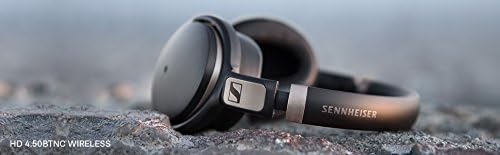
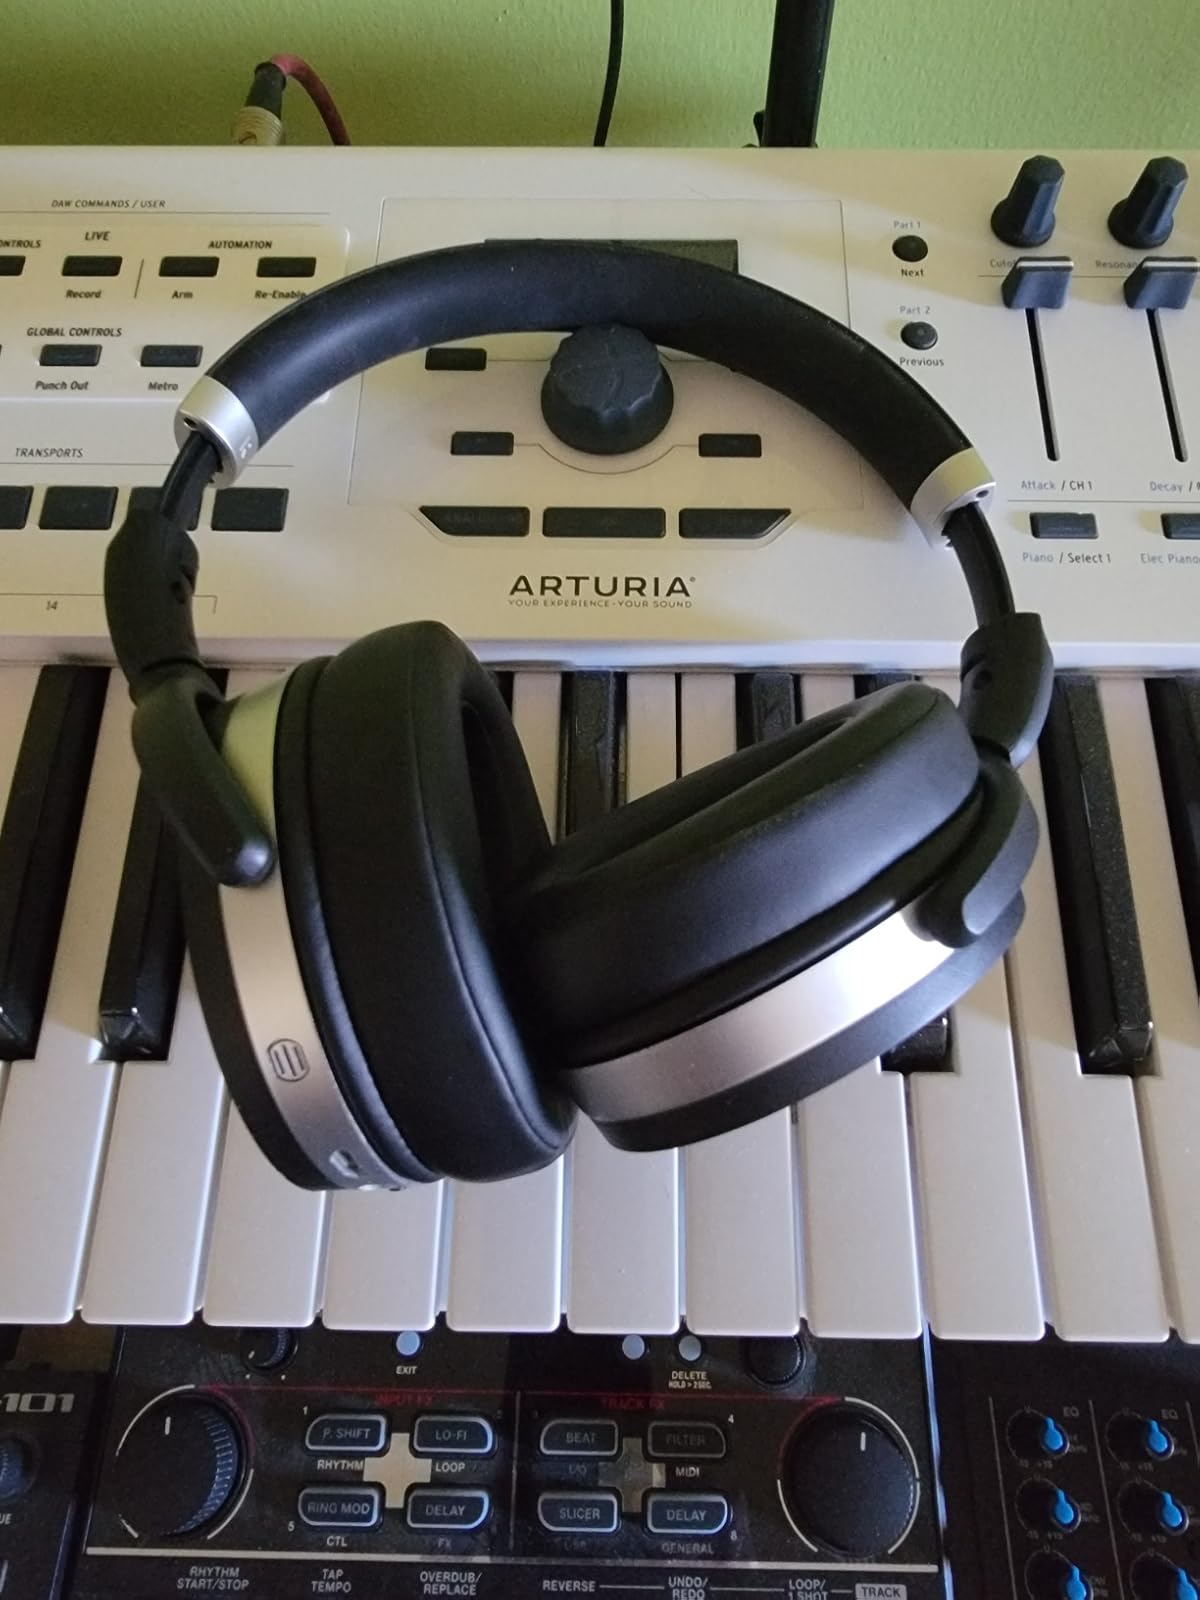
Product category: headphones
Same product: yes